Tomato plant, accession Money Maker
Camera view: tilt-top (135 deg); turntable rotation: 60 degrees
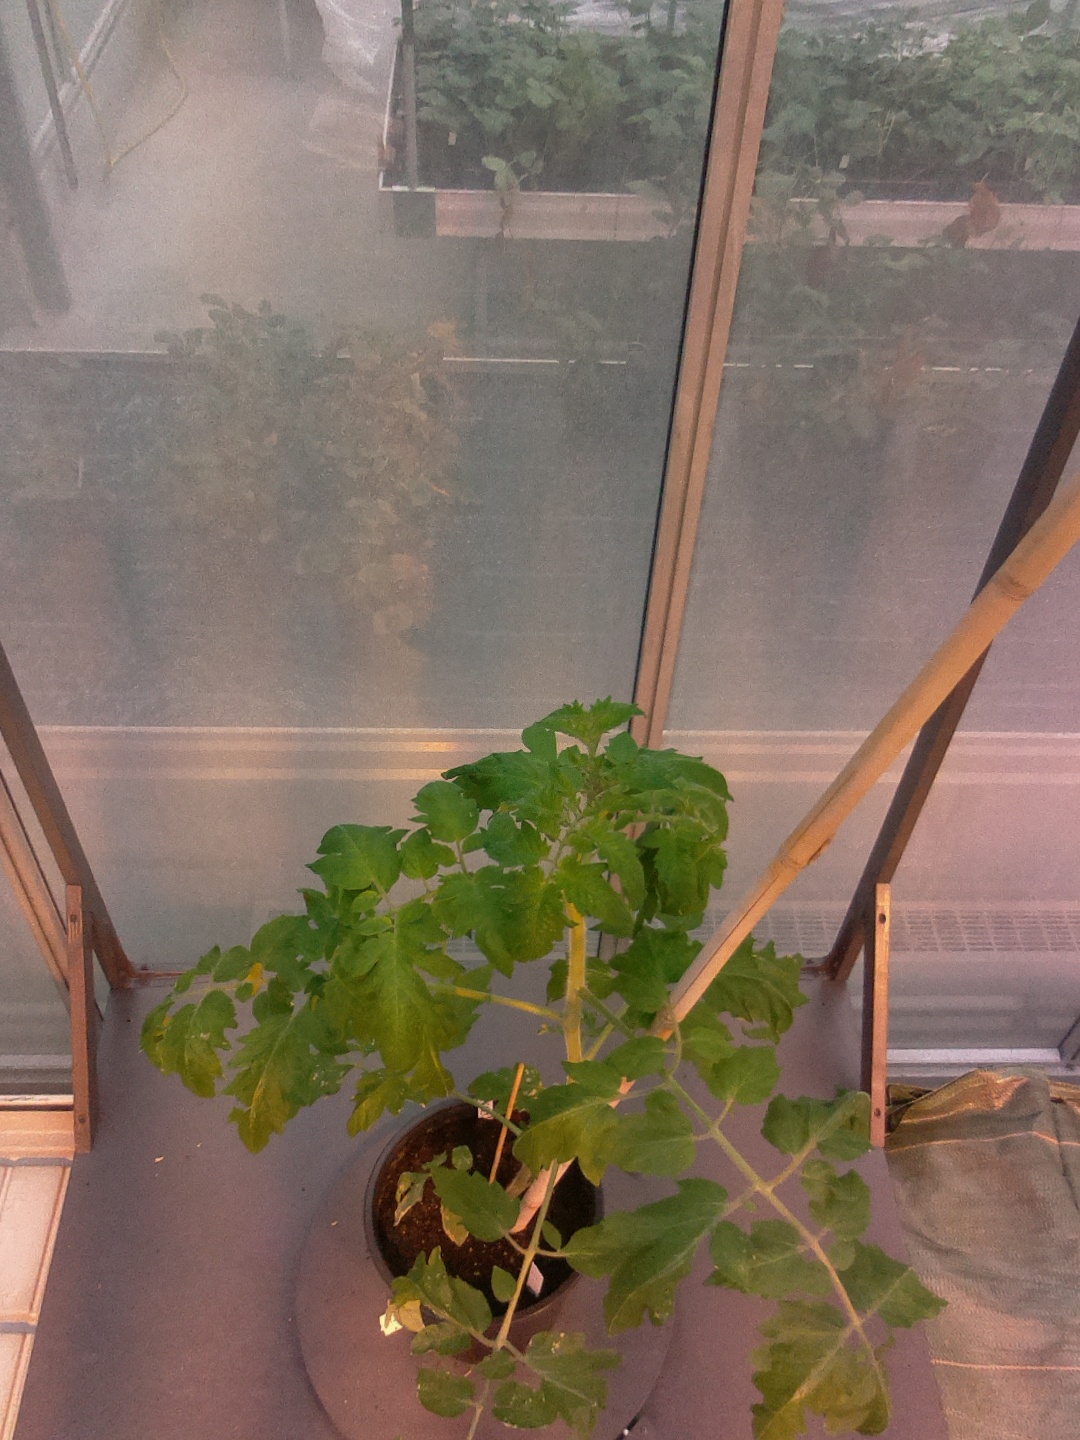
BBCH growth stage 51: First inflorence visible, visible closed flower bud